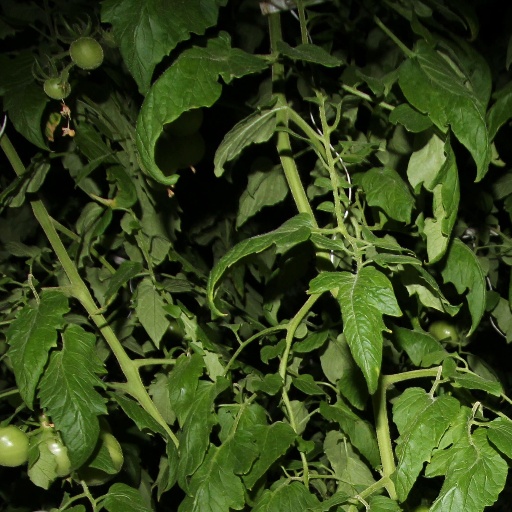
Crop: tomato